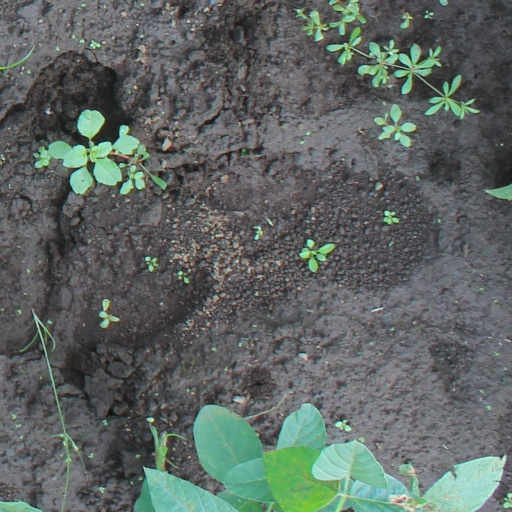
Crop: soybean